Relief Pitcher (video game)

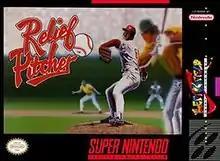
Super Nintendo cover art

Relief Pitcher is a baseball arcade video game developed by Atari Games and released in 1992. A Super Nintendo Entertainment System port was published in 1994.